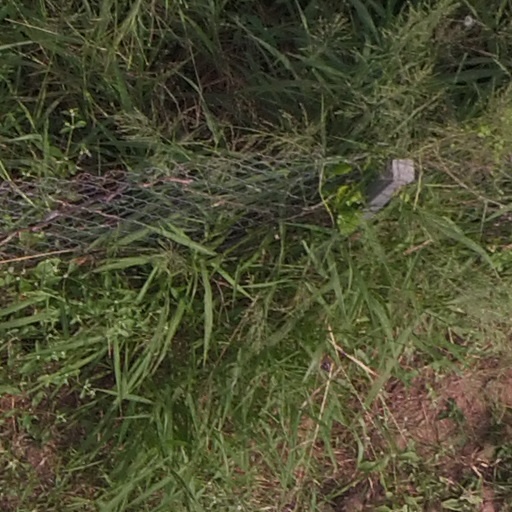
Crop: maize; corn